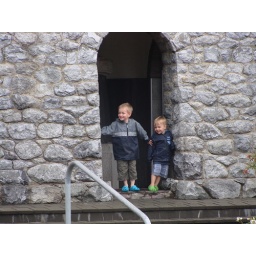
Boys in the clock tower